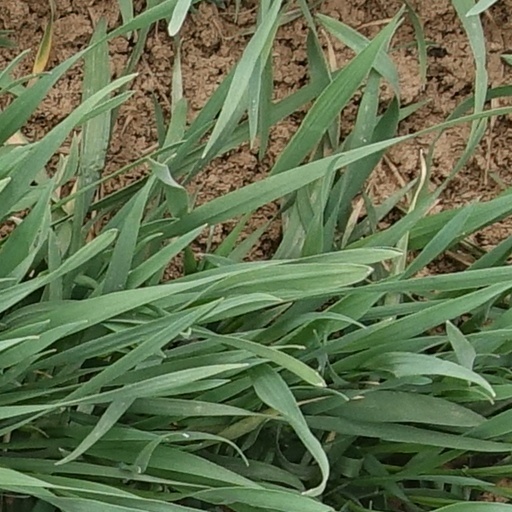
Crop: wheat